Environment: real
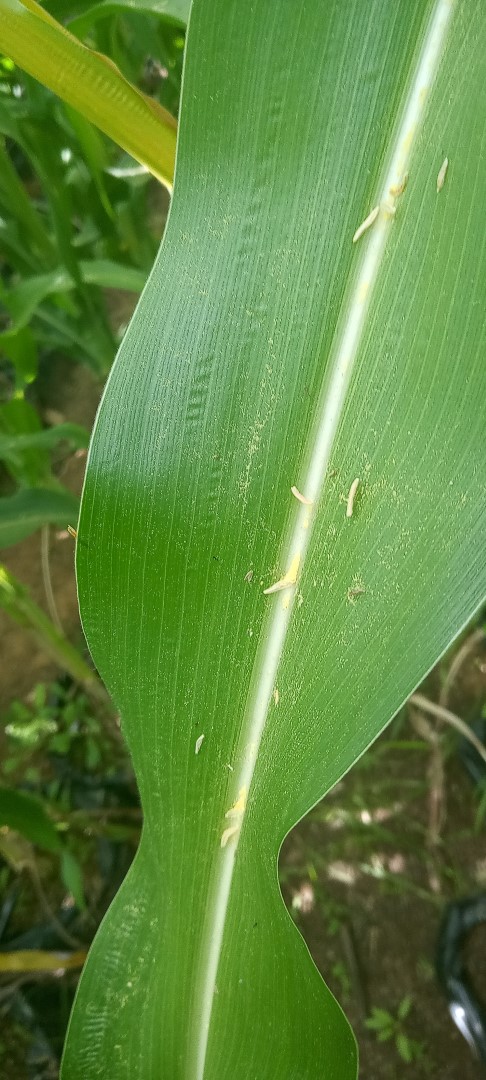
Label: healthy